Hymnody of continental Europe

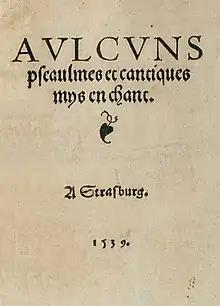
Title page of the 1539 Psalter, published in Strasburg when Calvin was a minister there. Calvin's psalters were called "Genevan" due to later editions after Calvin moved to Geneva.

Luther wrote over 30 hymns, including church year songs like "Vom Himmel hoch, da komm ich her" (From Heaven Above to Earth I Come)", catechism songs like "Mensch, willst du leben seliglich" (That Man a Godly Life Might Live)" and psalm songs like "Ein feste Burg ist unser Gott" (A Mighty Fortress Is Our God), as well as table songs in place of spoken prayers, songs for domestic use (morning blessing and evening blessings ) and liturgical songs. Many of these songs are in the second person plural and strengthen the early Reformation community.